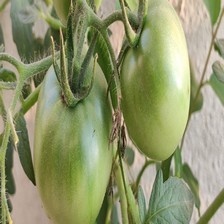
Label: tomato